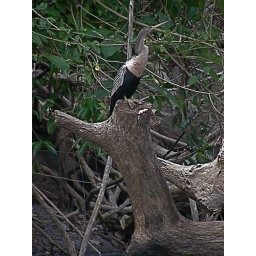
Anhinga bird seen during boat ride on shore sitting on fallen log of lake near Cano Negro